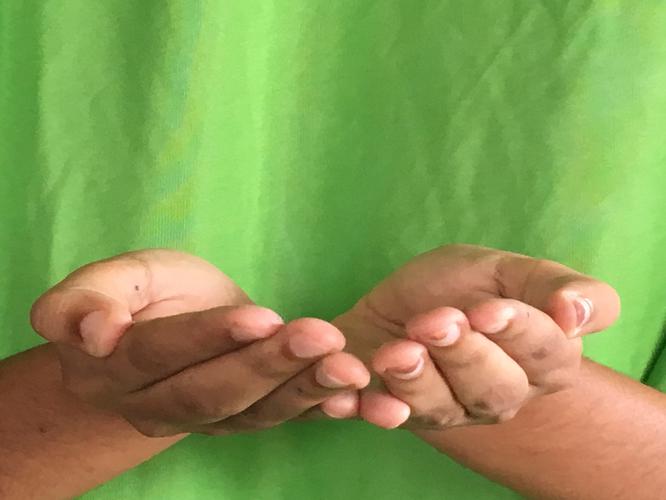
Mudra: Pushpaputa
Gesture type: double_hand